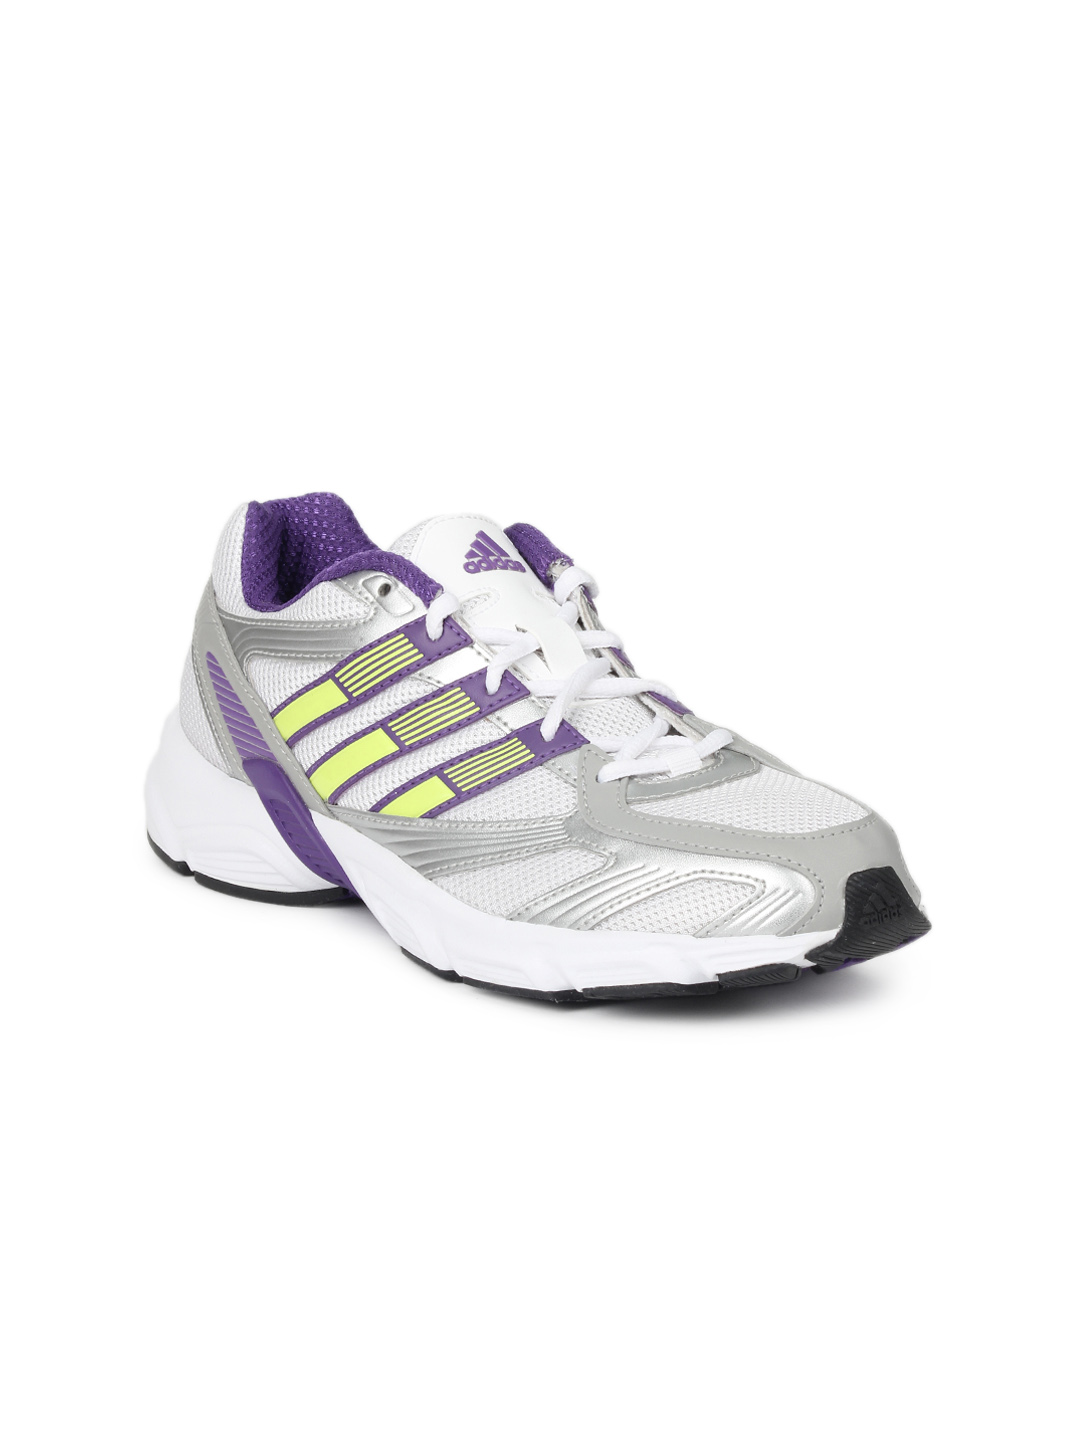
ADIDAS Women White Aerostar Sports Shoes
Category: Footwear / Shoes / Sports Shoes
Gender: Women
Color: White
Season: Summer 2012
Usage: Sports